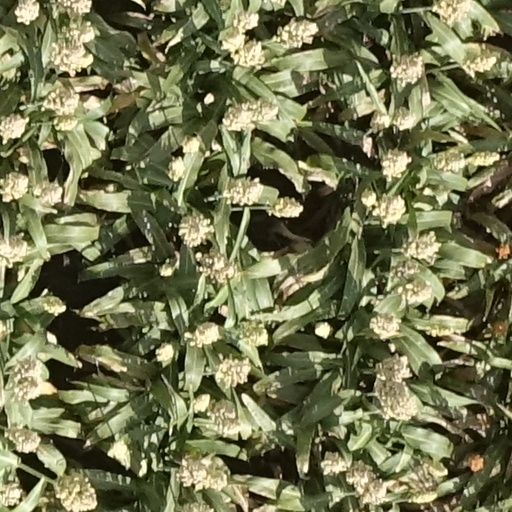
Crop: sorghum